Poles in Latvia

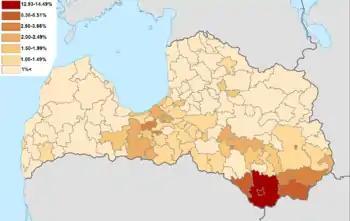
Percentage of ethnic Poles, novadi (municipalities) level divisions of Latvia (2010)

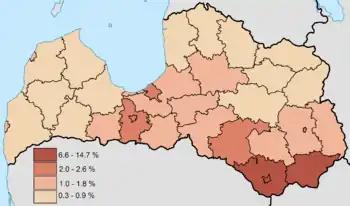
Percentage of ethnic Poles, district level divisions of Latvia (2008)

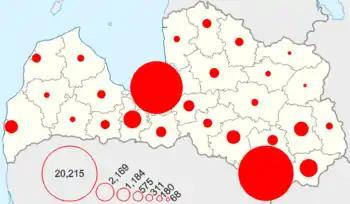
Ethnic Poles distribution, 1st level divisions of Latvia (2008) (cities population of respective districts included)

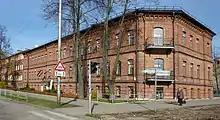
Józef Piłsudski Daugavpils Polish state gymnasium

Mixed marriages are common for the ethnic Poles in Latvia: per cent distribution of males with spouse of different ethnicity was 89%, of females with spouse of different ethnicity was 90% (1990–2007)